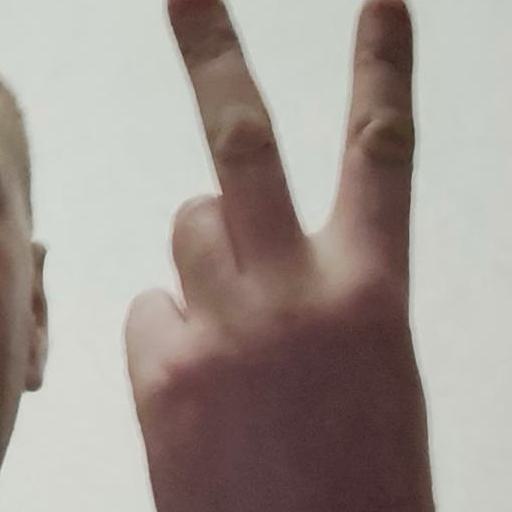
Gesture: peace_inverted